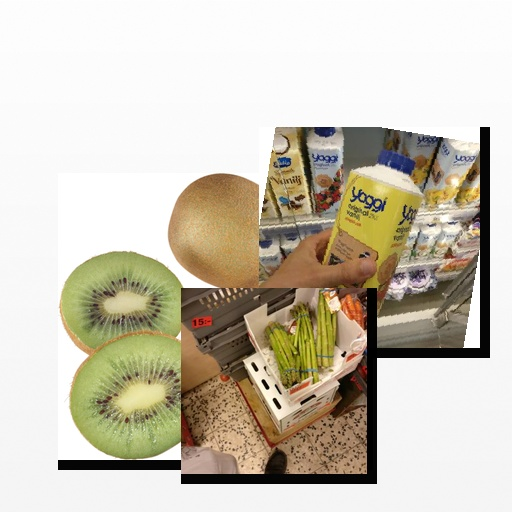
Food items: asparagus, strawberry_yoghurt, kiwi